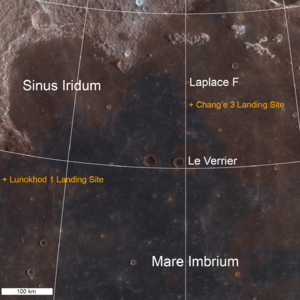
Chang'e 3 est la troisième mission du programme Chang'e développé dans les années 2000 par l’administration spatiale nationale chinoise et qui vise l'exploration de la Lune par des engins automatiques.